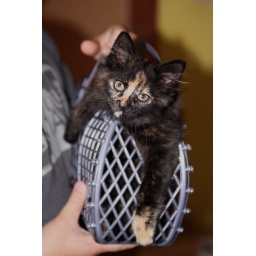
cat in basket